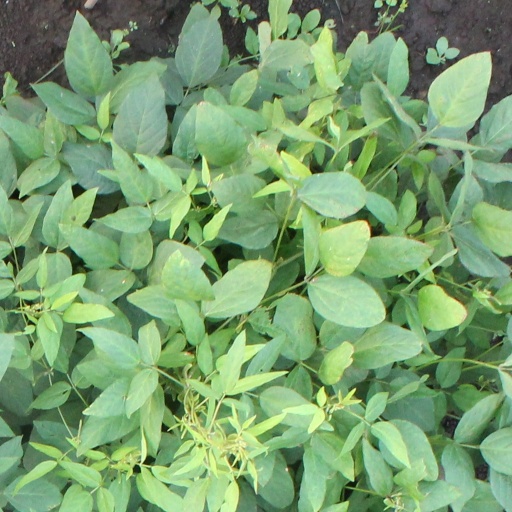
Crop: soybean